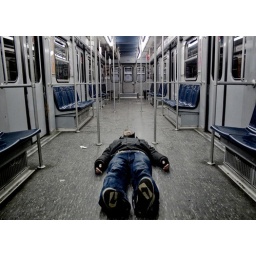
a night in the empty, blue train #1